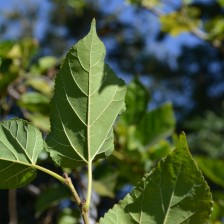
Variety: Kamphaengsaeng42